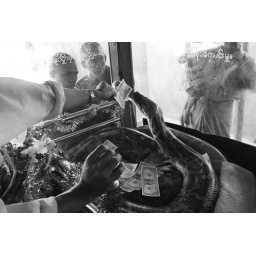
black and white offering to a Monk reincarnated as a snake in Bago2